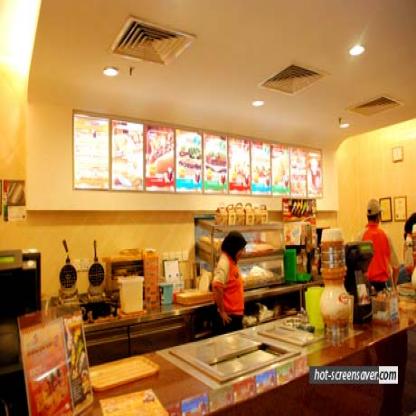
Scene: Indoor